Invasive species in Guam

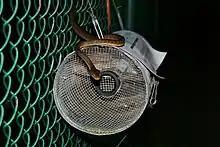
A brown tree snake near a snake trap hanging from a fence on Guam

Believed to be a stowaway on a U.S. military transport after the end of World War II, the brown tree snake ("Boiga irregularis") was accidentally introduced to Guam, which previously had no native species of snake. It nearly eliminated the native bird population. The problem was exacerbated because the snake has no natural predators on the island. The brown tree snake, known locally as the , is native to northern and eastern coasts of Australia, Papua New Guinea, and the Solomon Islands. It is slightly venomous, but relatively harmless to human beings; it is nocturnal. Although some studies have suggested a high density of these serpents on Guam, residents rarely see them. The United States Department of Agriculture has trained detector dogs to keep the snakes out of the island's cargo flow. The United States Geological Survey also has dogs that can detect snakes in forested environments around the region's islands.